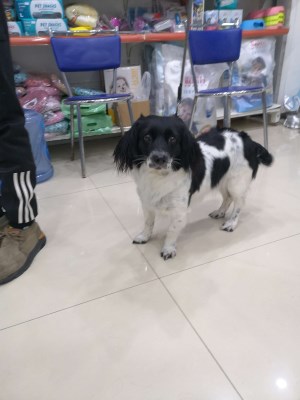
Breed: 276-n000112-English_springer